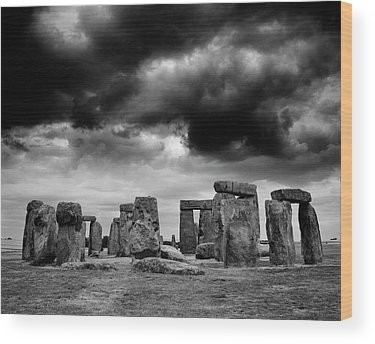
Landmark: Stonehenge